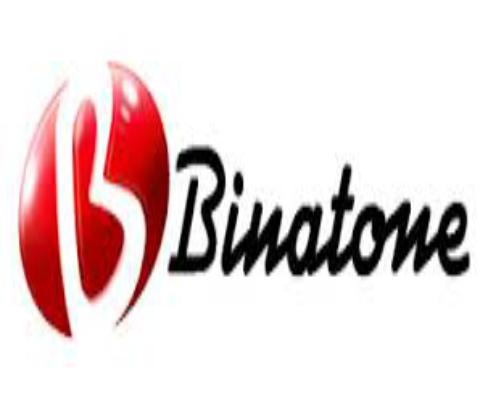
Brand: Binatone
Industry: Necessities